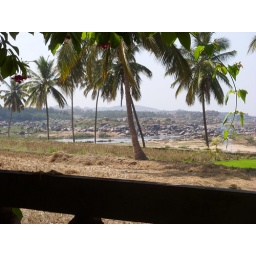
View of the tungabhadra river from the guest house we stayed at in Virupapuragada